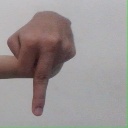
अक्षर: प